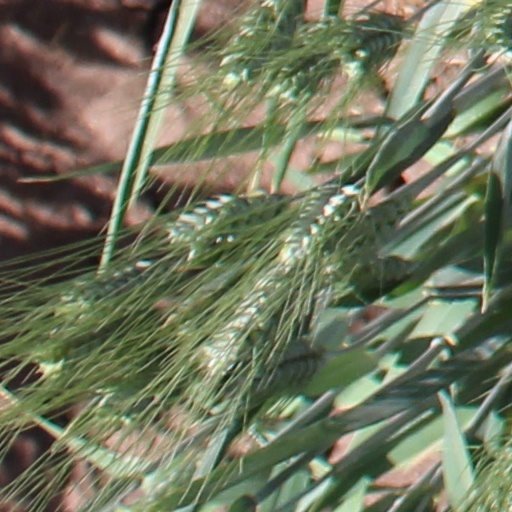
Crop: wheat